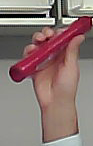
Product: loreal_shampoo